2014 UEFA Champions League final

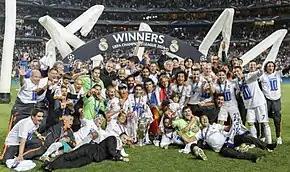
Real Madrid celebrating the victory

Within eight minutes, Atlético striker Diego Costa was forced to come off because of his previous injury. Gareth Bale had Real's best chance just after the half-hour mark and it was only a few minutes later when Atlético punished this miss. When Atlético received a corner, it was routinely cleared by the Real Madrid defence, but only as far as the head of Juanfran, who headed the ball back into the penalty area and onto the head of Diego Godín, who caught Iker Casillas off his line with a looping header to make it 1–0 to Atlético on 36 minutes.